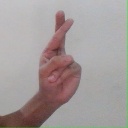
अक्षर: र